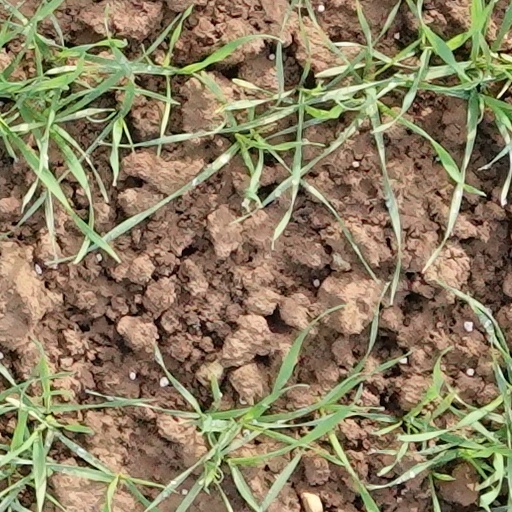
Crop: wheat